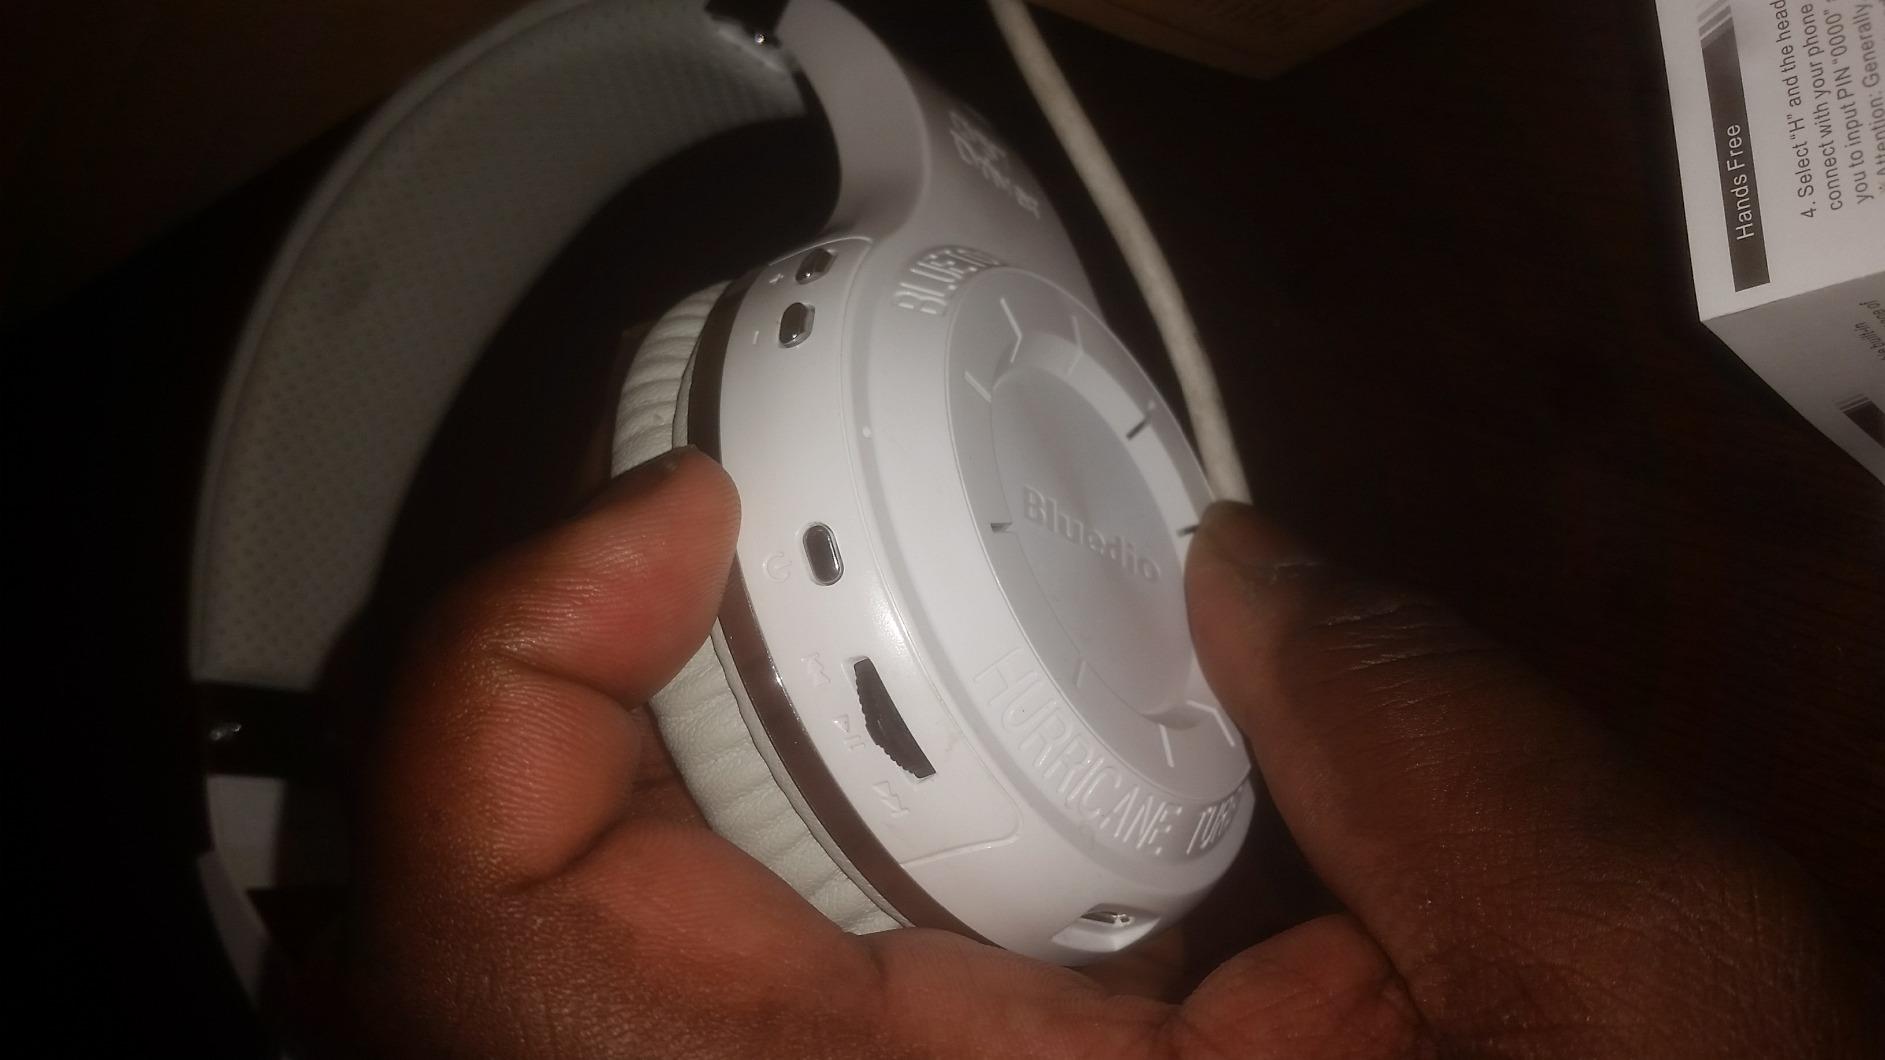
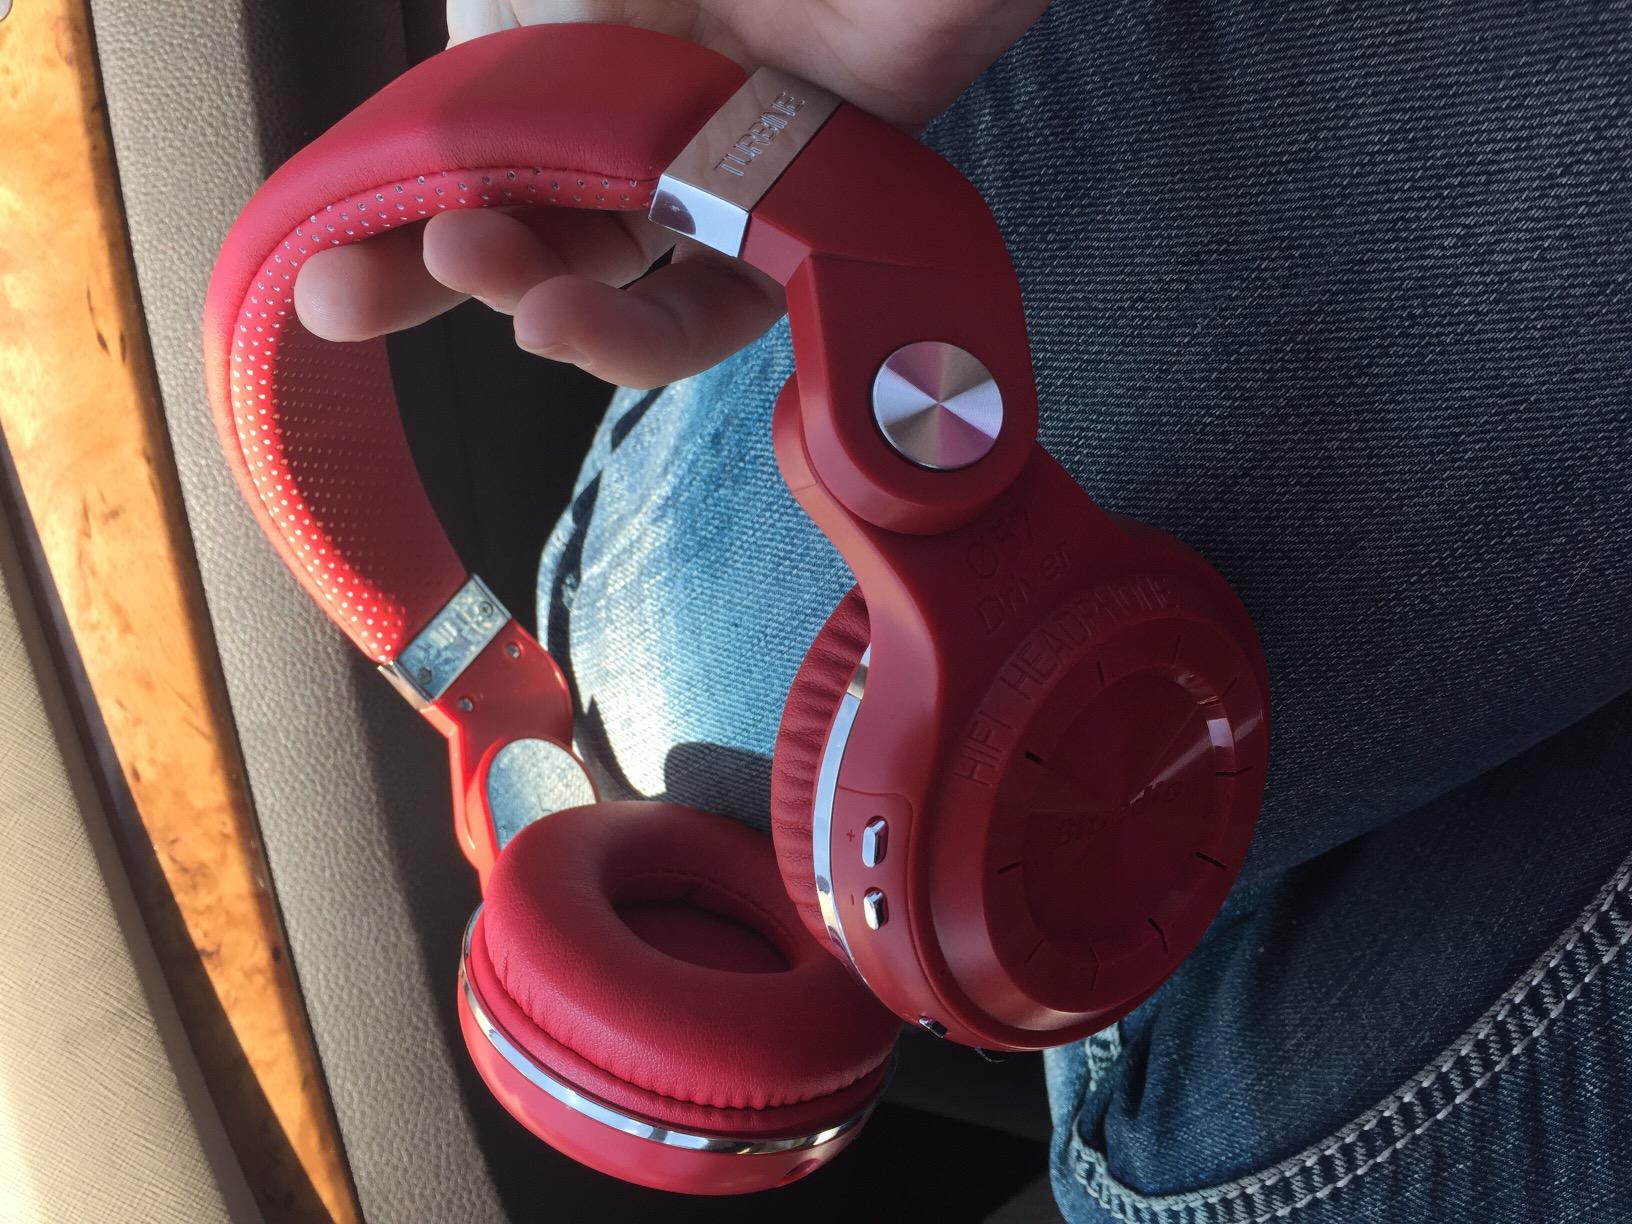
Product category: headphones
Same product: no